Chris Maloney

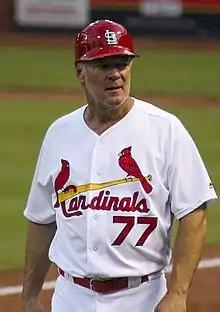
Maloney with the St. Louis Cardinals in 2016

James Christopher Maloney (born September 6, 1961) is the manager for the Mississippi Braves of Minor League Baseball. A former minor league first baseman and outfielder, he spent five seasons as manager of the Cardinals' Triple-A farm club before his hiring, on November 16, 2011, to serve on the 2012 staff of Cardinals' manager Mike Matheny.